Mercantile National Bank Building

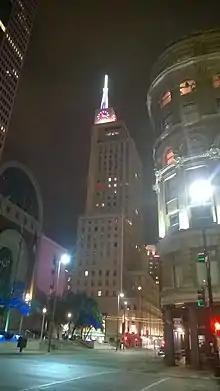
The Mercantile at night.

The owner will receive US$5 million from the city to convert the neighboring Continental Building into 150 additional residential units. Also, the owner will convert another complex of historic buildings that Atmos Energy donated to the City for residential use. This project has since been transferred to Hamilton Properties.